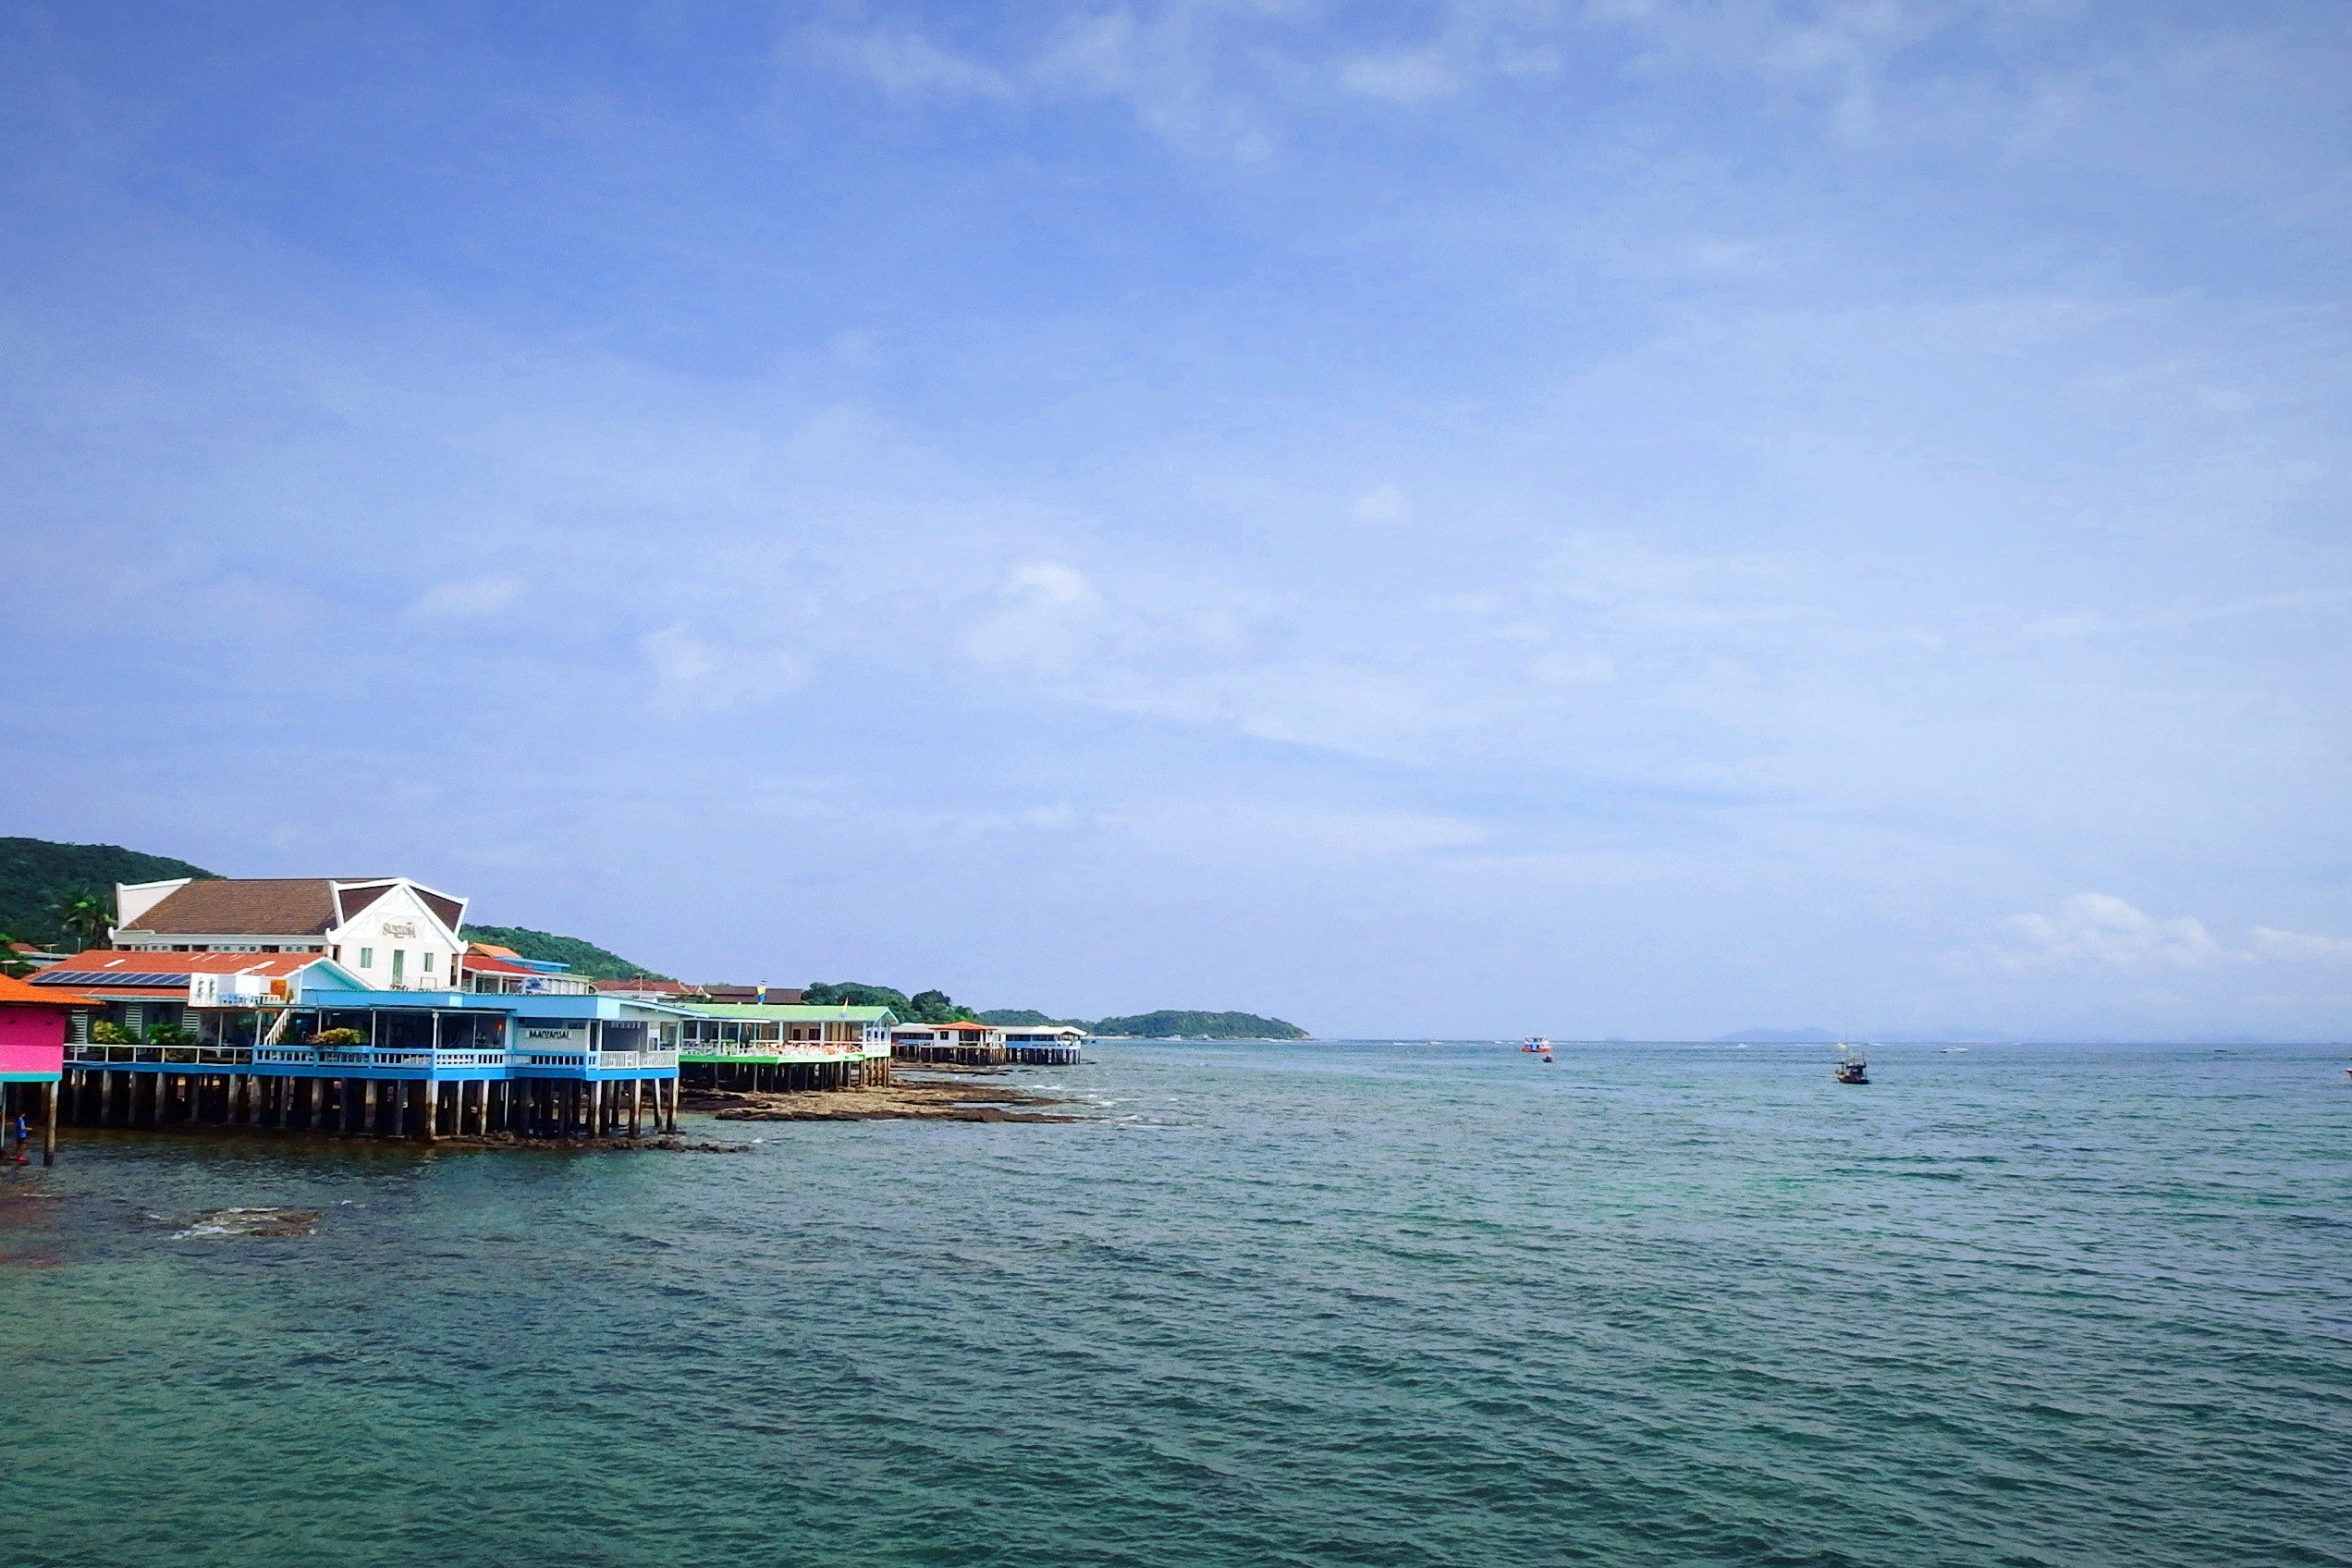
beach, sea, coast, ocean, horizon, shore, vacation, vehicle, bay, island, caribbean, cape, islet